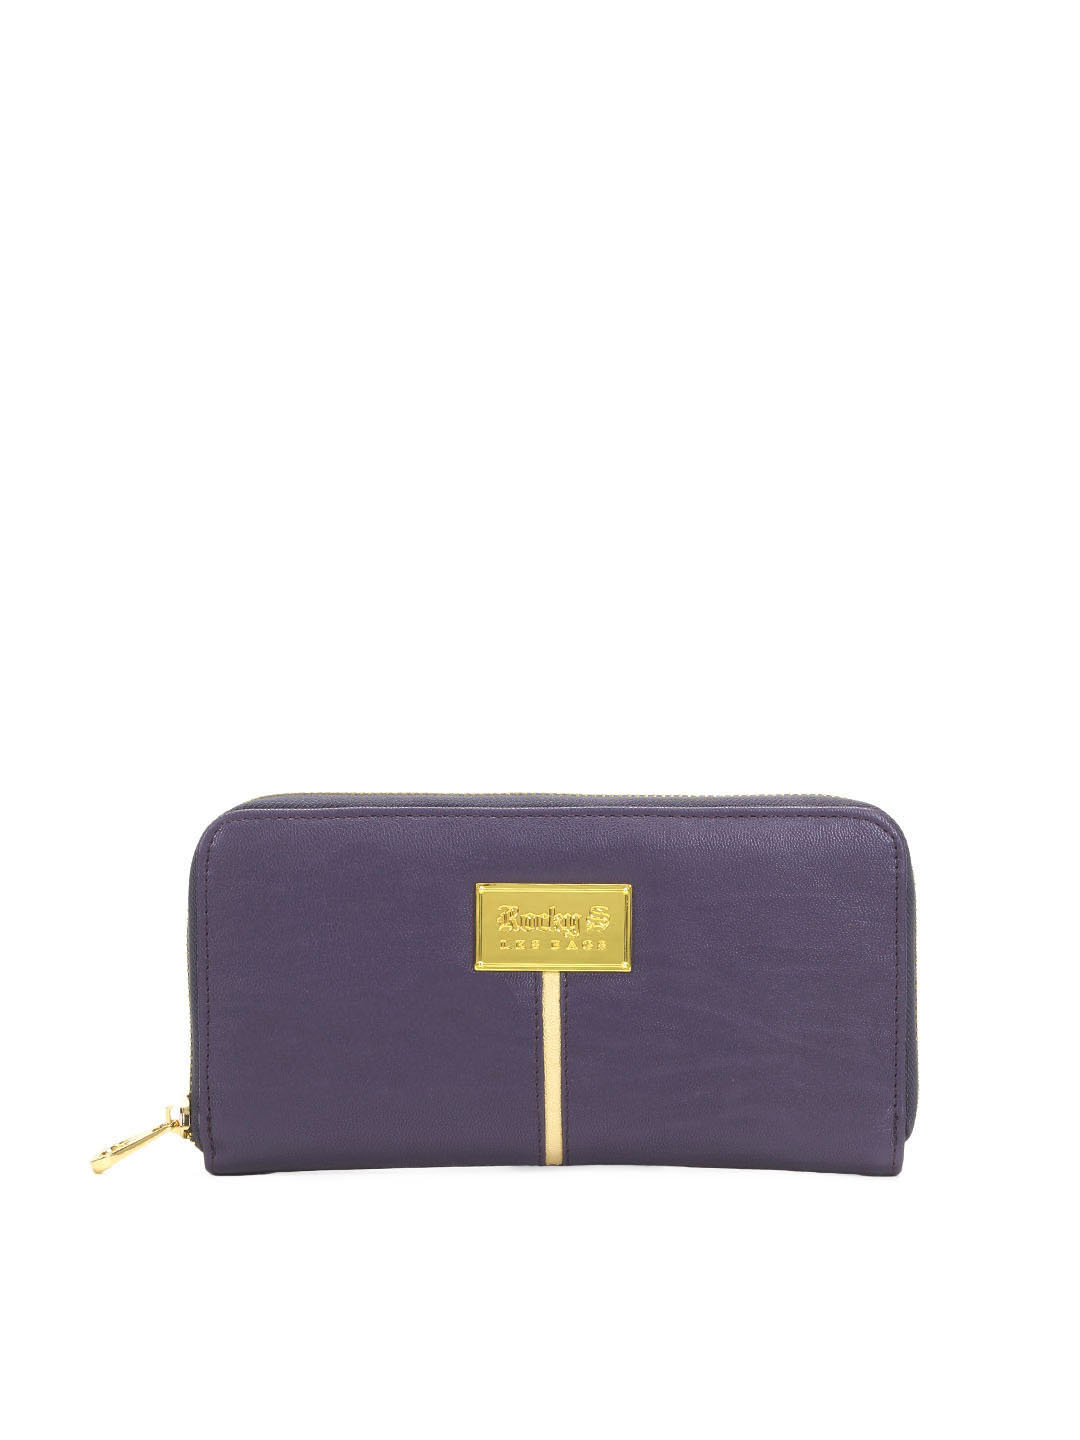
Rocky S Women Purple Wallet
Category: Accessories / Wallets / Wallets
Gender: Women
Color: Purple
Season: Summer 2012
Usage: Casual